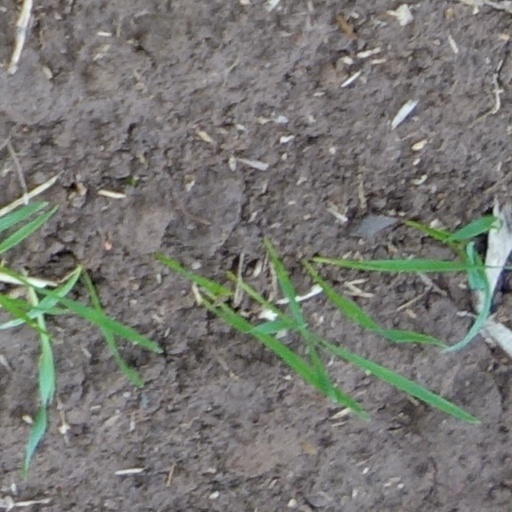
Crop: wheat